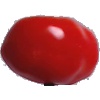
Label: Tomato 2